Bernard Diliberto

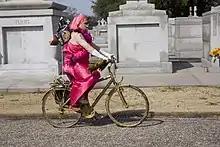
Fan visitation of the tomb of Buddy D following the Super Bowl Victory by the New Orleans Saints professional football team

Buddy D vowed after years of frustration to wear a dress and walk down the middle of Bourbon Street if the New Orleans Saints ever made it to the Super Bowl.